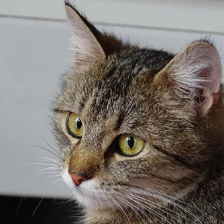
Label: animals